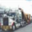
Label: truck